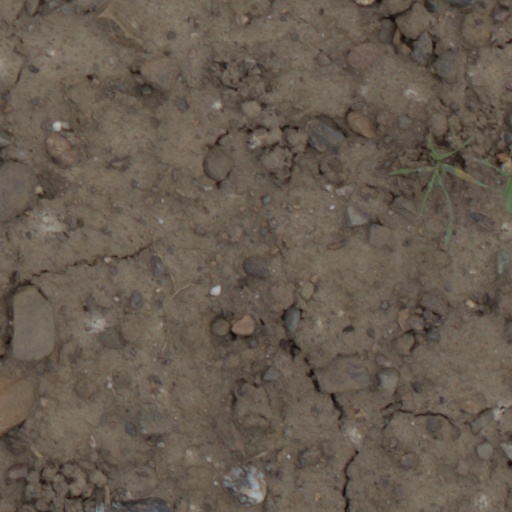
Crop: wheat